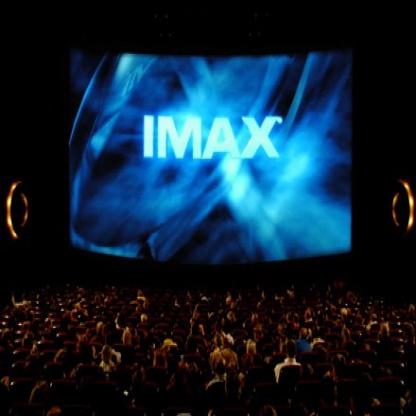
Scene: Indoor